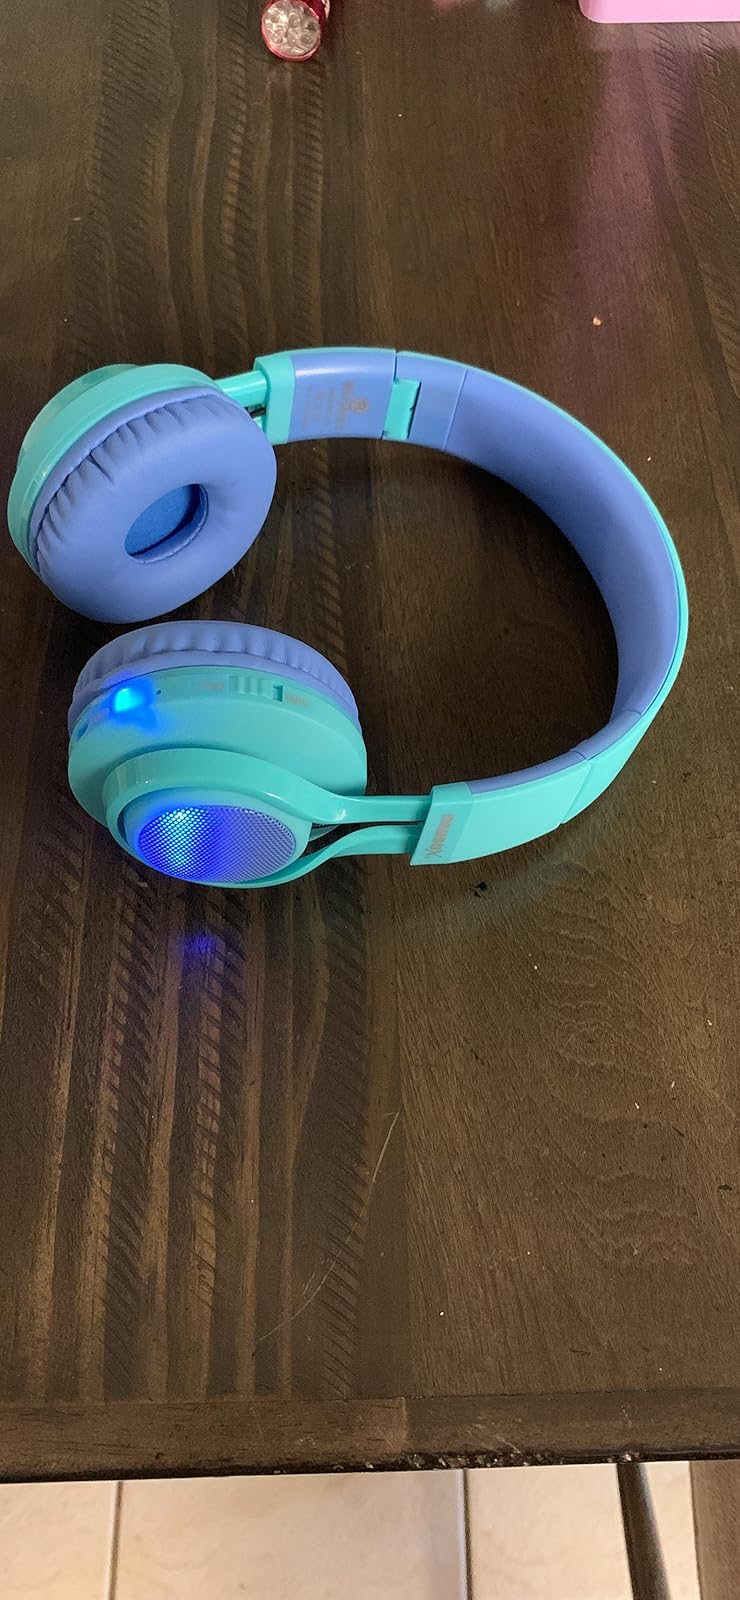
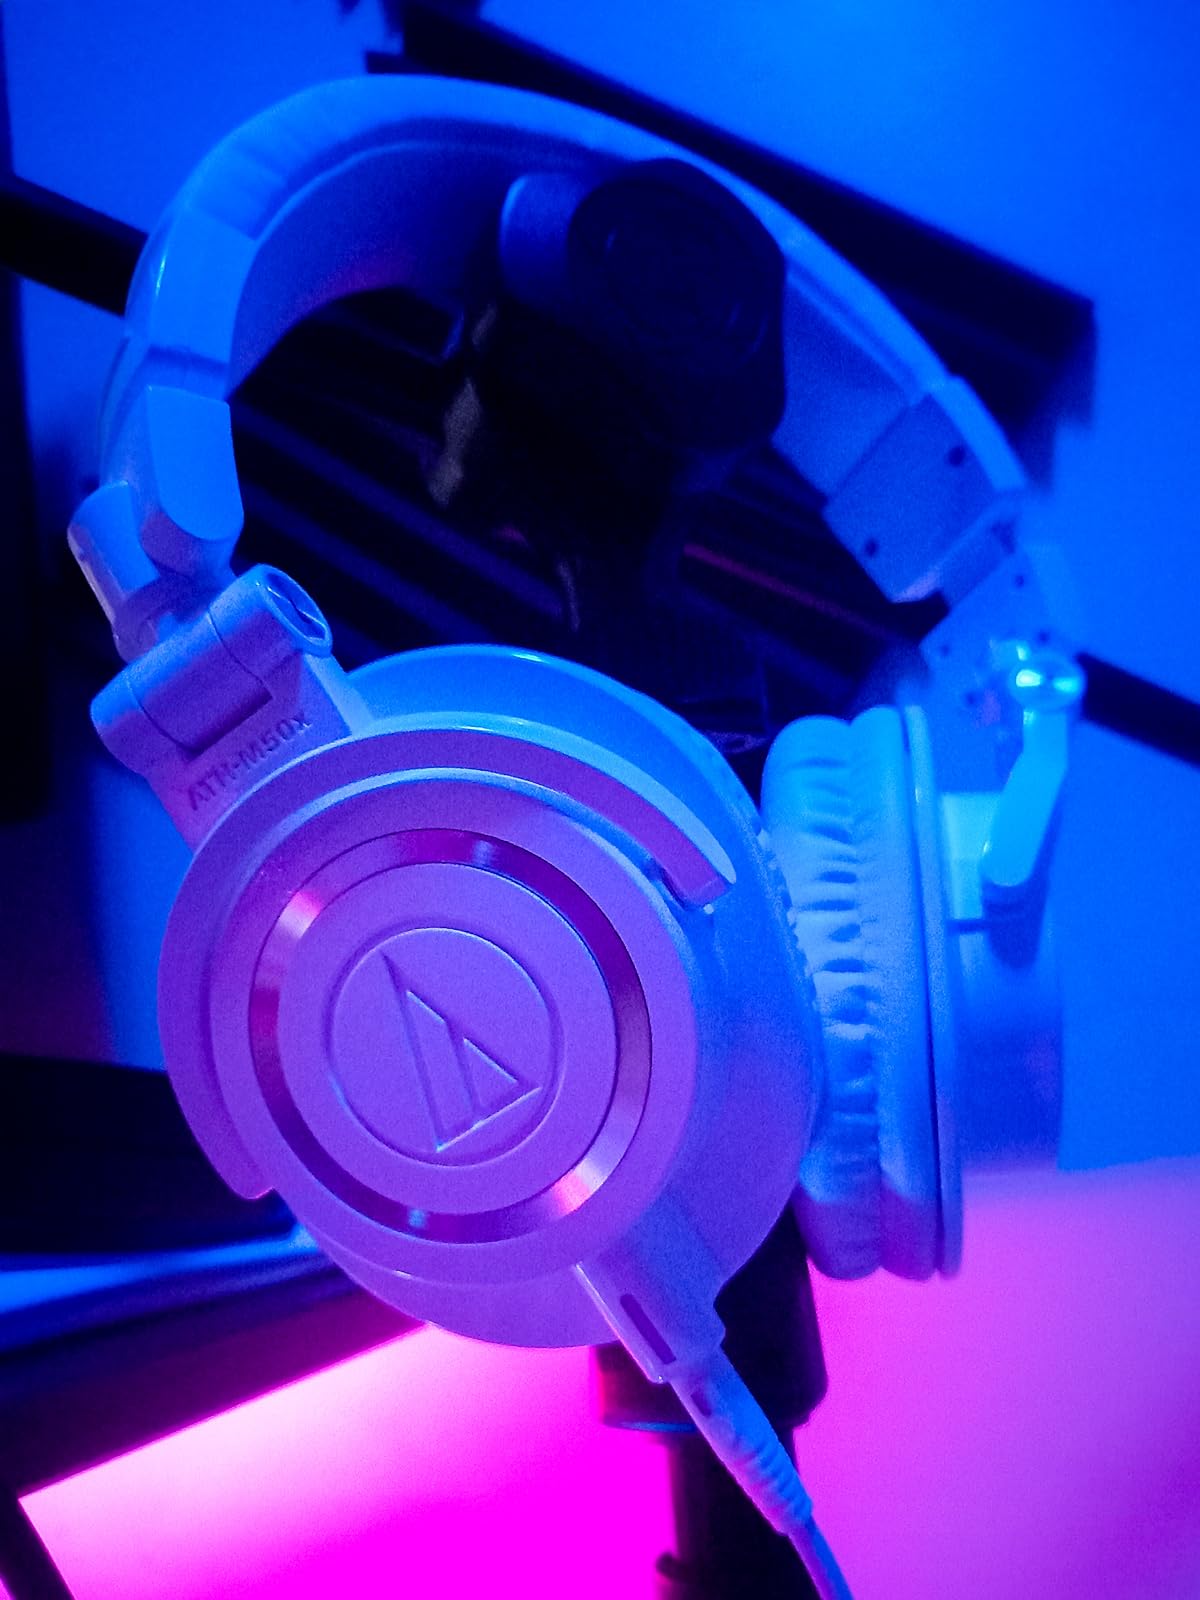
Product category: headphones
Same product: no